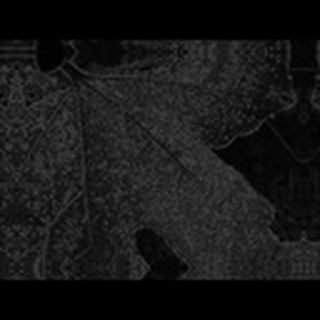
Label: cotton_aphids